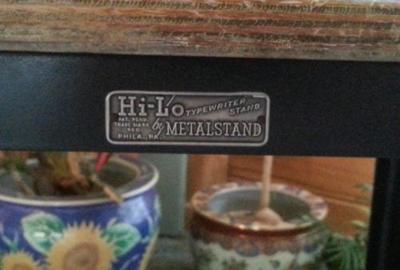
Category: table